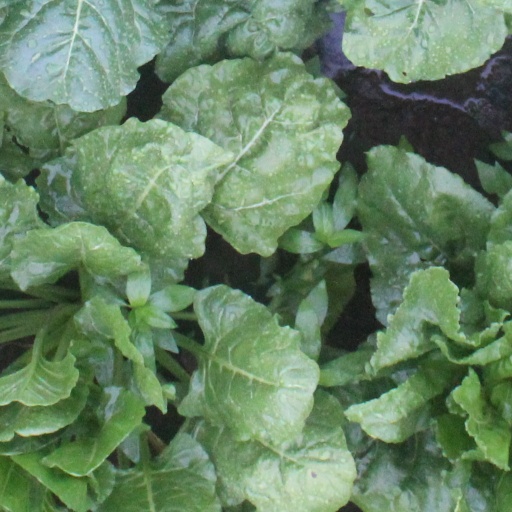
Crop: sugar beet